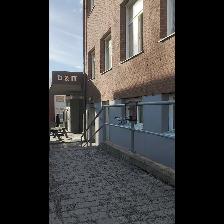
Label: NonHuman